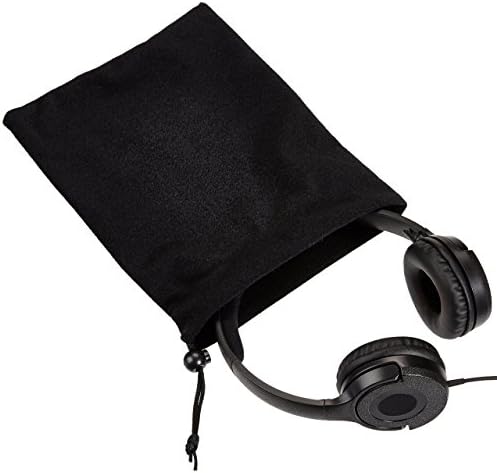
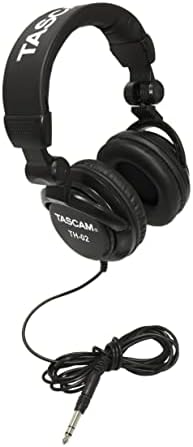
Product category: headphones
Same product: no